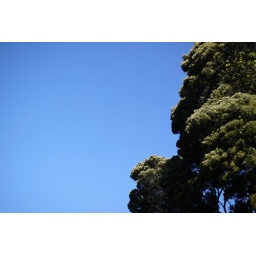
Small weird white dot in the sky